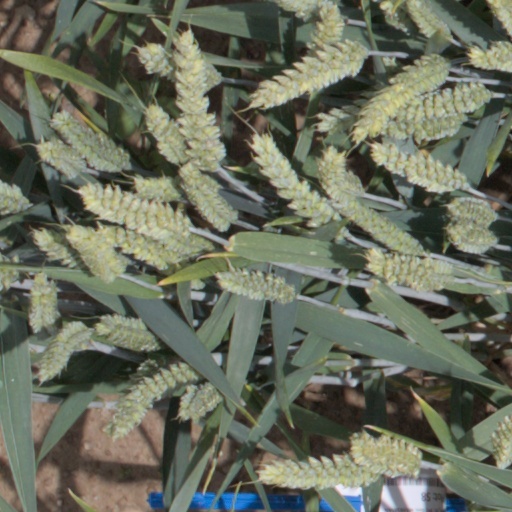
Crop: wheat